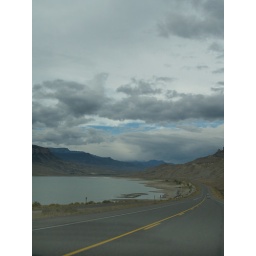
The road runs past a shallow mountain lake under a cloudy sky.